Man of the Forest (1933 film)

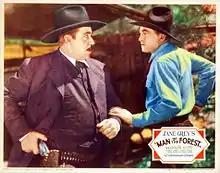
Noah Beery Sr. battles Harry Carey in "Man of the Forest"

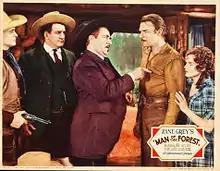
Barton MacLane, Tom Kennedy, Noah Beery Sr., Randolph Scott and Verna Hillie in Henry Hathaway's "Man of the Forest" (1933)

A 35mm print of the film exists and was exhibited at the Museum of Modern Art in New York City in 2015.